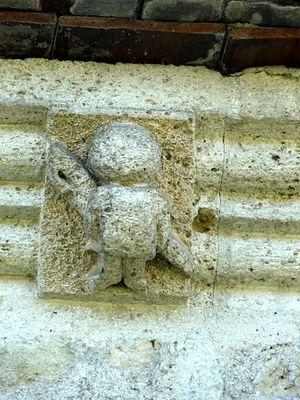
Bas-côté nord, modillon (refait).
L'iconographie des modillons romans décrit les modillons recensés par les nombreuses études consacrées à l'art roman ; ils sont essentiellement visibles à l'extérieur des églises de l'Arc atlantique allant du nord-ouest de l'Espagne à l'Angleterre et l'Irlande, en passant par l'Aquitaine, la région Poitou-Charentes, le Maine et la Normandie.
L'église Saint-Gervais-Saint-Protais de Rhuis est une église catholique paroissiale située à Rhuis, dans le département français de l'Oise et la région Hauts-de-France. C'est apparemment la première église que le petit village de Rhuis a possédé, et elle représente l'une des églises les plus anciennes de la région. De style roman, elle a été édifiée au milieu du XIᵉ siècle, mais le clocher n'a été bâti qu'à la fin du siècle, en même temps que le chœur fut prolongée d'une abside en hémicycle. La nef est de plan basilical et extrêmement sobre, sans chapiteaux, les grandes arcades retombant sur des impostes agrémentés d'un décor géométrique simple. Les dernières travées des bas-côtés forment des chapelles, dont celle du nord est en même temps la base du clocher. Elle est voûtée d'arêtes, alors que son homologue au sud a été voûté d'ogives vers 1125. La nef est de nouveau recouverte d'une charpente apparente depuis la profonde restauration des années 1964-1970, et les bas-côtés sont simplement plafonnés. Le chœur est mieux éclairé que la nef, mais également dépourvu d'ornementation, et sa voûte en cul de four consiste en fait d'un clayage d'osier.